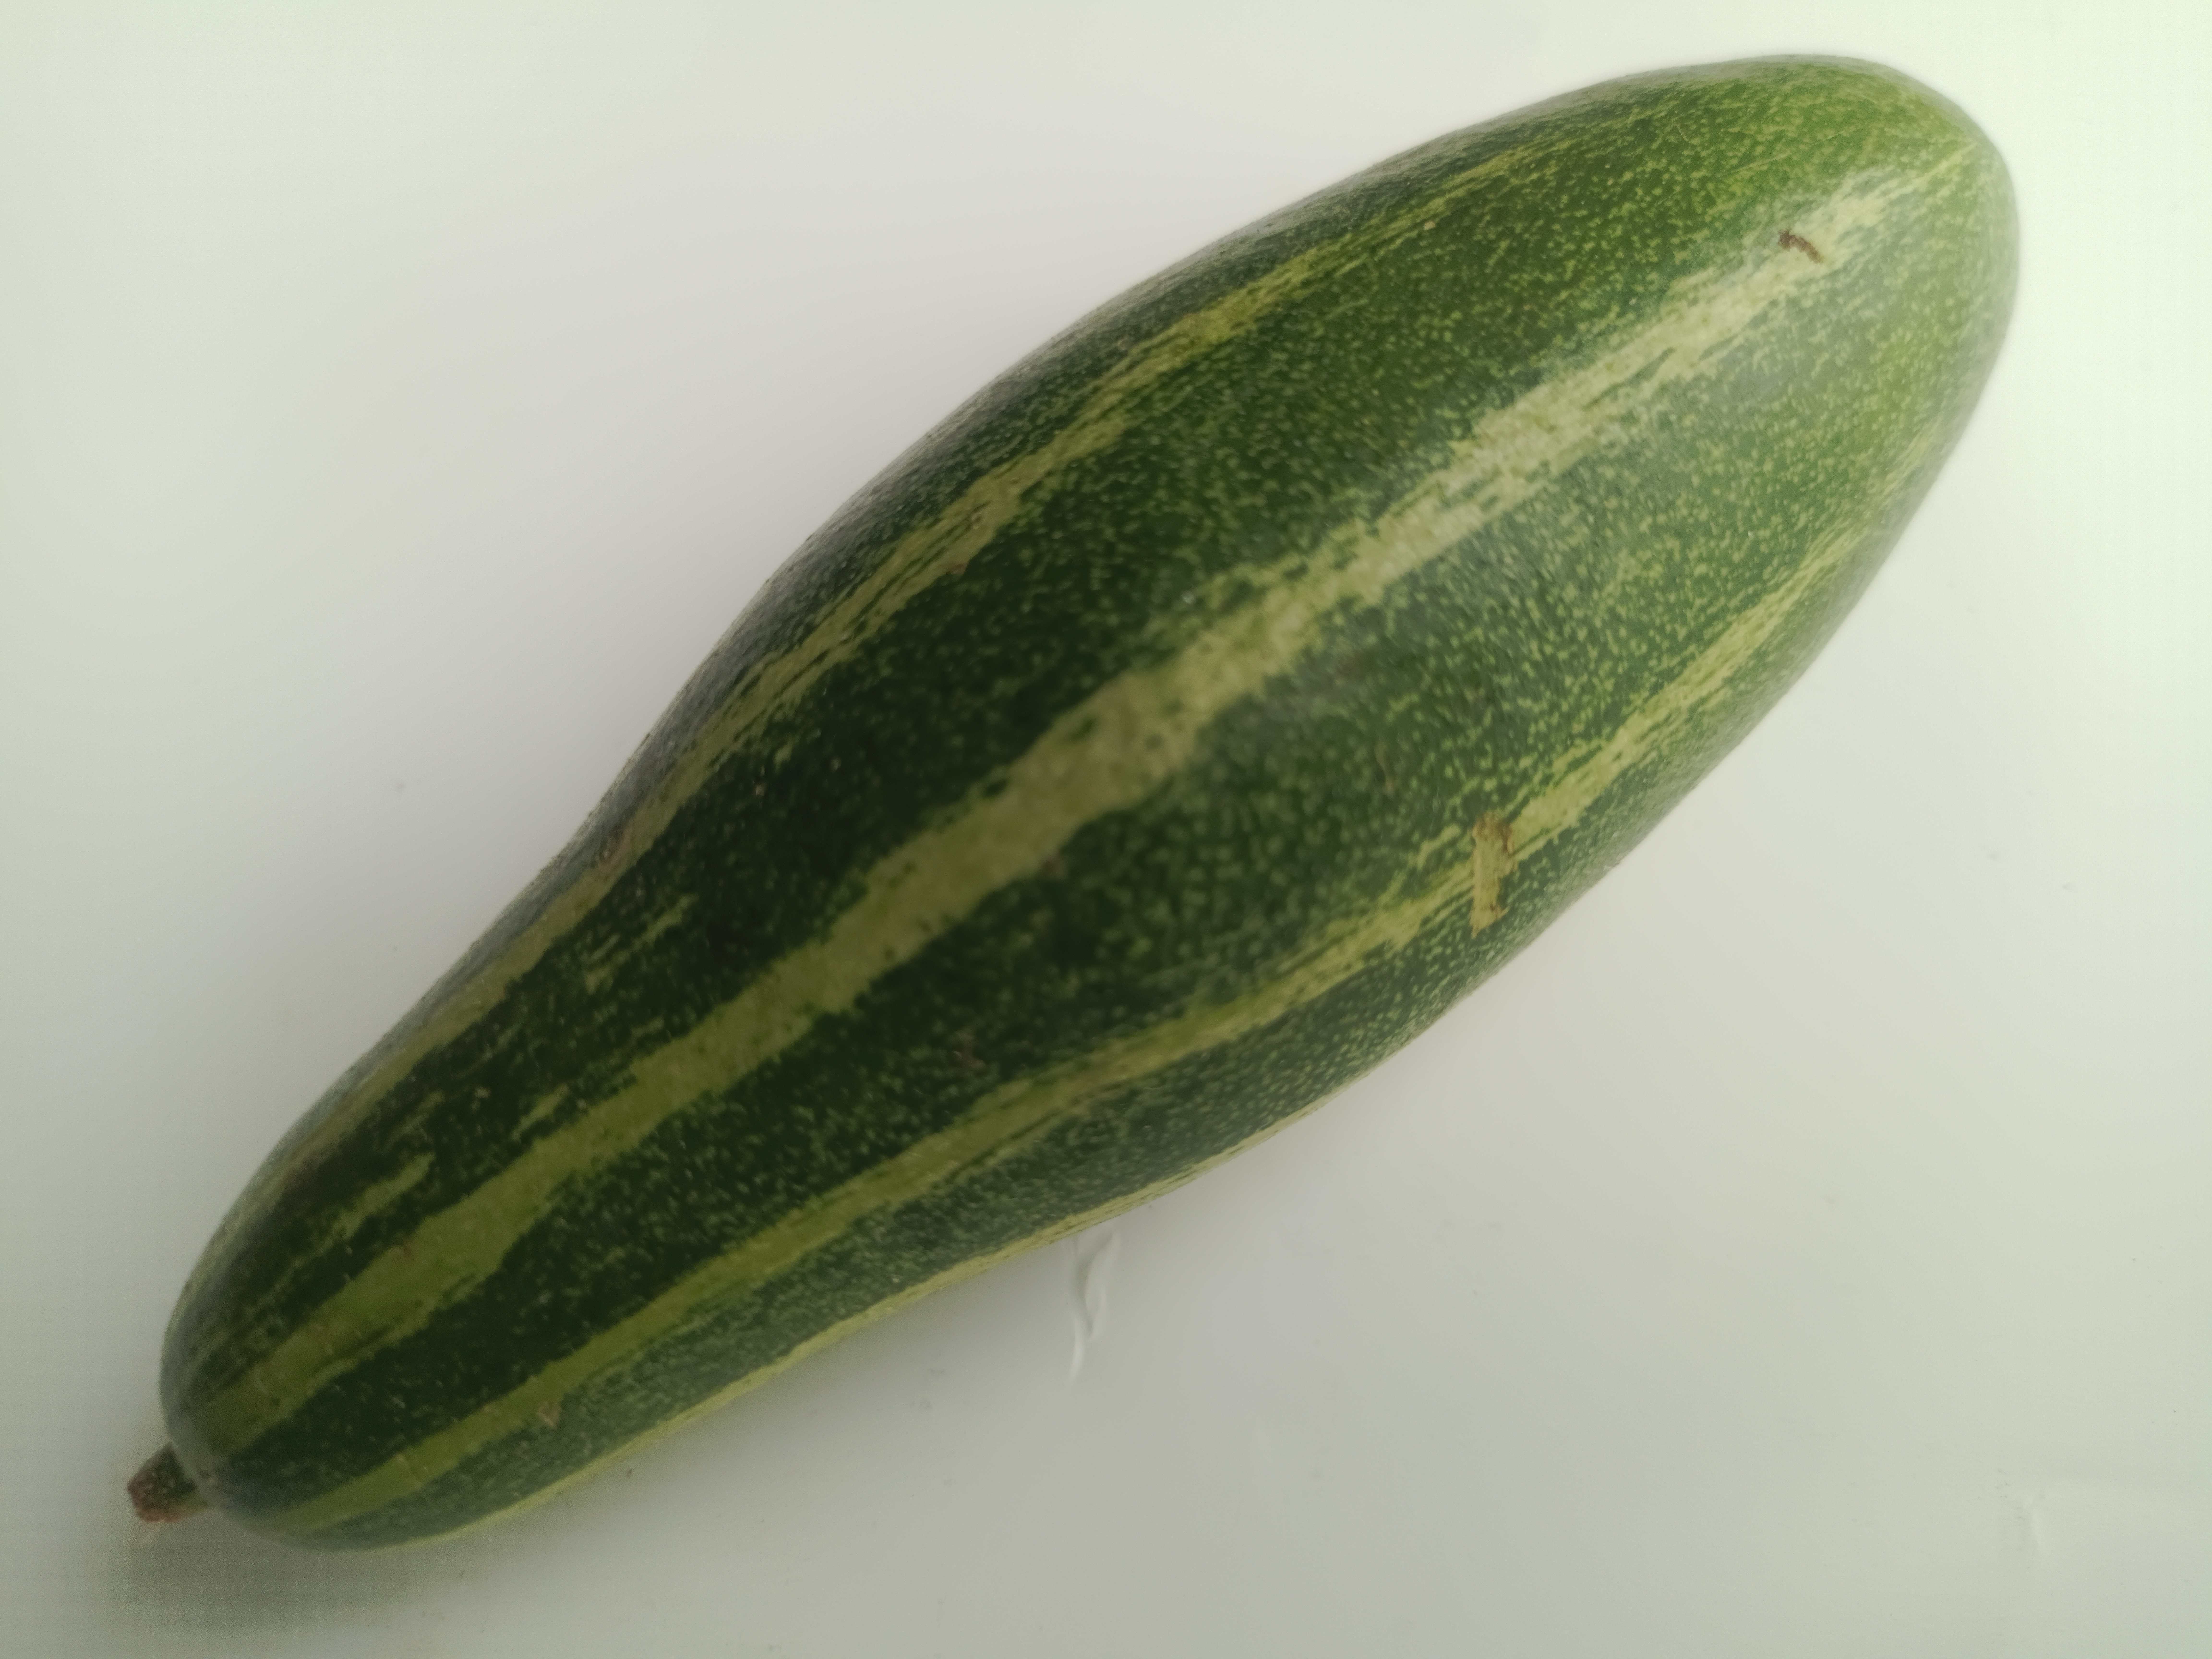
Label: Trichosanthes dioica